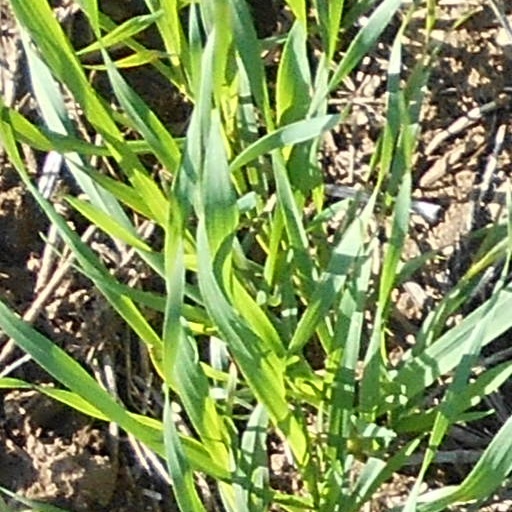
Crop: wheat